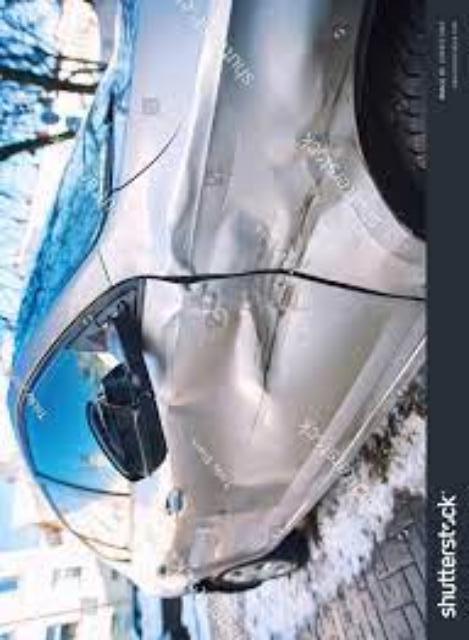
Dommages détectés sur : aile avant droite, porte avant droite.
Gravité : majeur